Sequoyah Hills

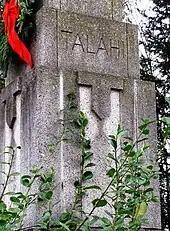
Gatepost along Cherokee Boulevard

Before the stock market crash ruined his development efforts in 1929, Foust managed to complete several landscape improvements in the proposed Talahi subdivision. These include gateposts at either end of the subdivision along Cherokee Boulevard, two fountains, a park, streetlight standards, and stone benches. The roads were originally paved in concrete, which has been preserved along parts of Talahi Drive, Iskagna Drive, and Taliluna Avenue.